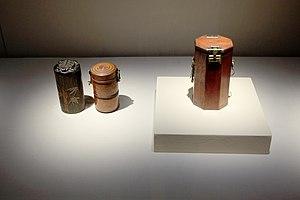
Boîtes en bois, XIXe siècle. Bois: épicéa, bambou, paulownia.